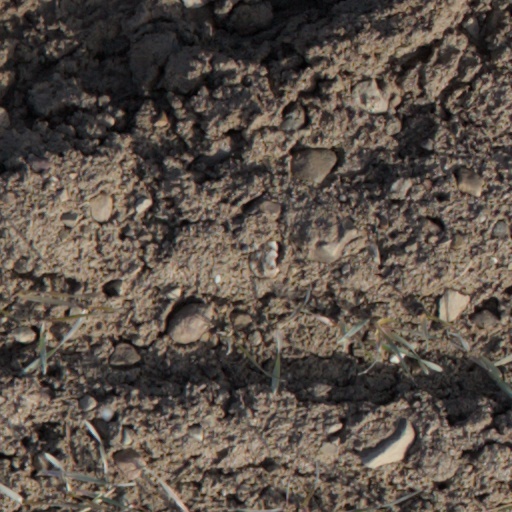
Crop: wheat